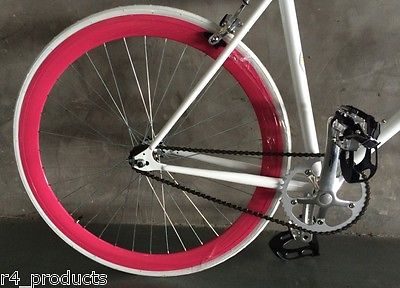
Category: bicycle